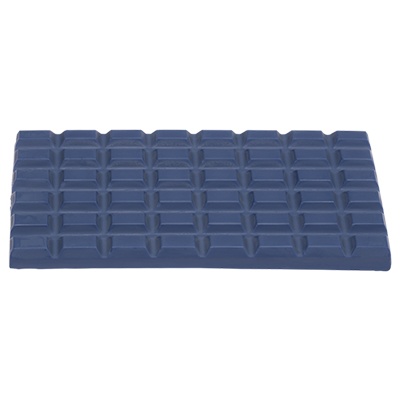
Yeti ELASTO DIP Dipping Wax - blue
Brand: SDG/Yeti
ELASTO DIP Dipping Wax almost unbreakable wax copings natural resin added for more elasticity and stability especially suitable for secondary parts in telescope and conus technique easy to dose, mixable with the harder Preci Dip Dipping wax ashfree - burns without residue TIPS FOR THE USE OF YETI DIPPING WAXES: PROBLEM Coping results too thick and uneven Wax drops left on coping Grooves left on the inside of the crown Problems when lifting the coping SOLUTION use an electric dipping pot with collar heating choose a higher temperature dip the wax into the molten wax rapidly and pull out slowly over the edge warm the die before dipping block out undercuts in the begining thin separating with YETI LUBE use latex gloves or similar material when removing the coping
Category: Sporting Goods > Outdoor Recreation > Winter Sports & Activities > Skiing & Snowboarding > Ski & Snowboard Wax > Ski & Snowboard Grip Wax